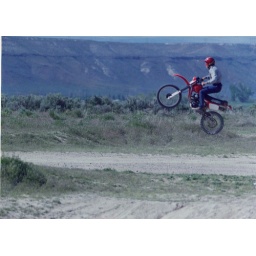
Me dirt bike riding down by Hagerman...I think I was at least 15' or more feet off the ground